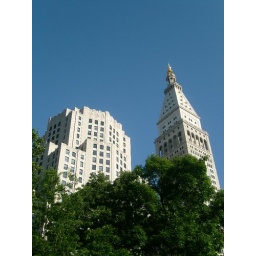
there was not one single cloud in the sky today!